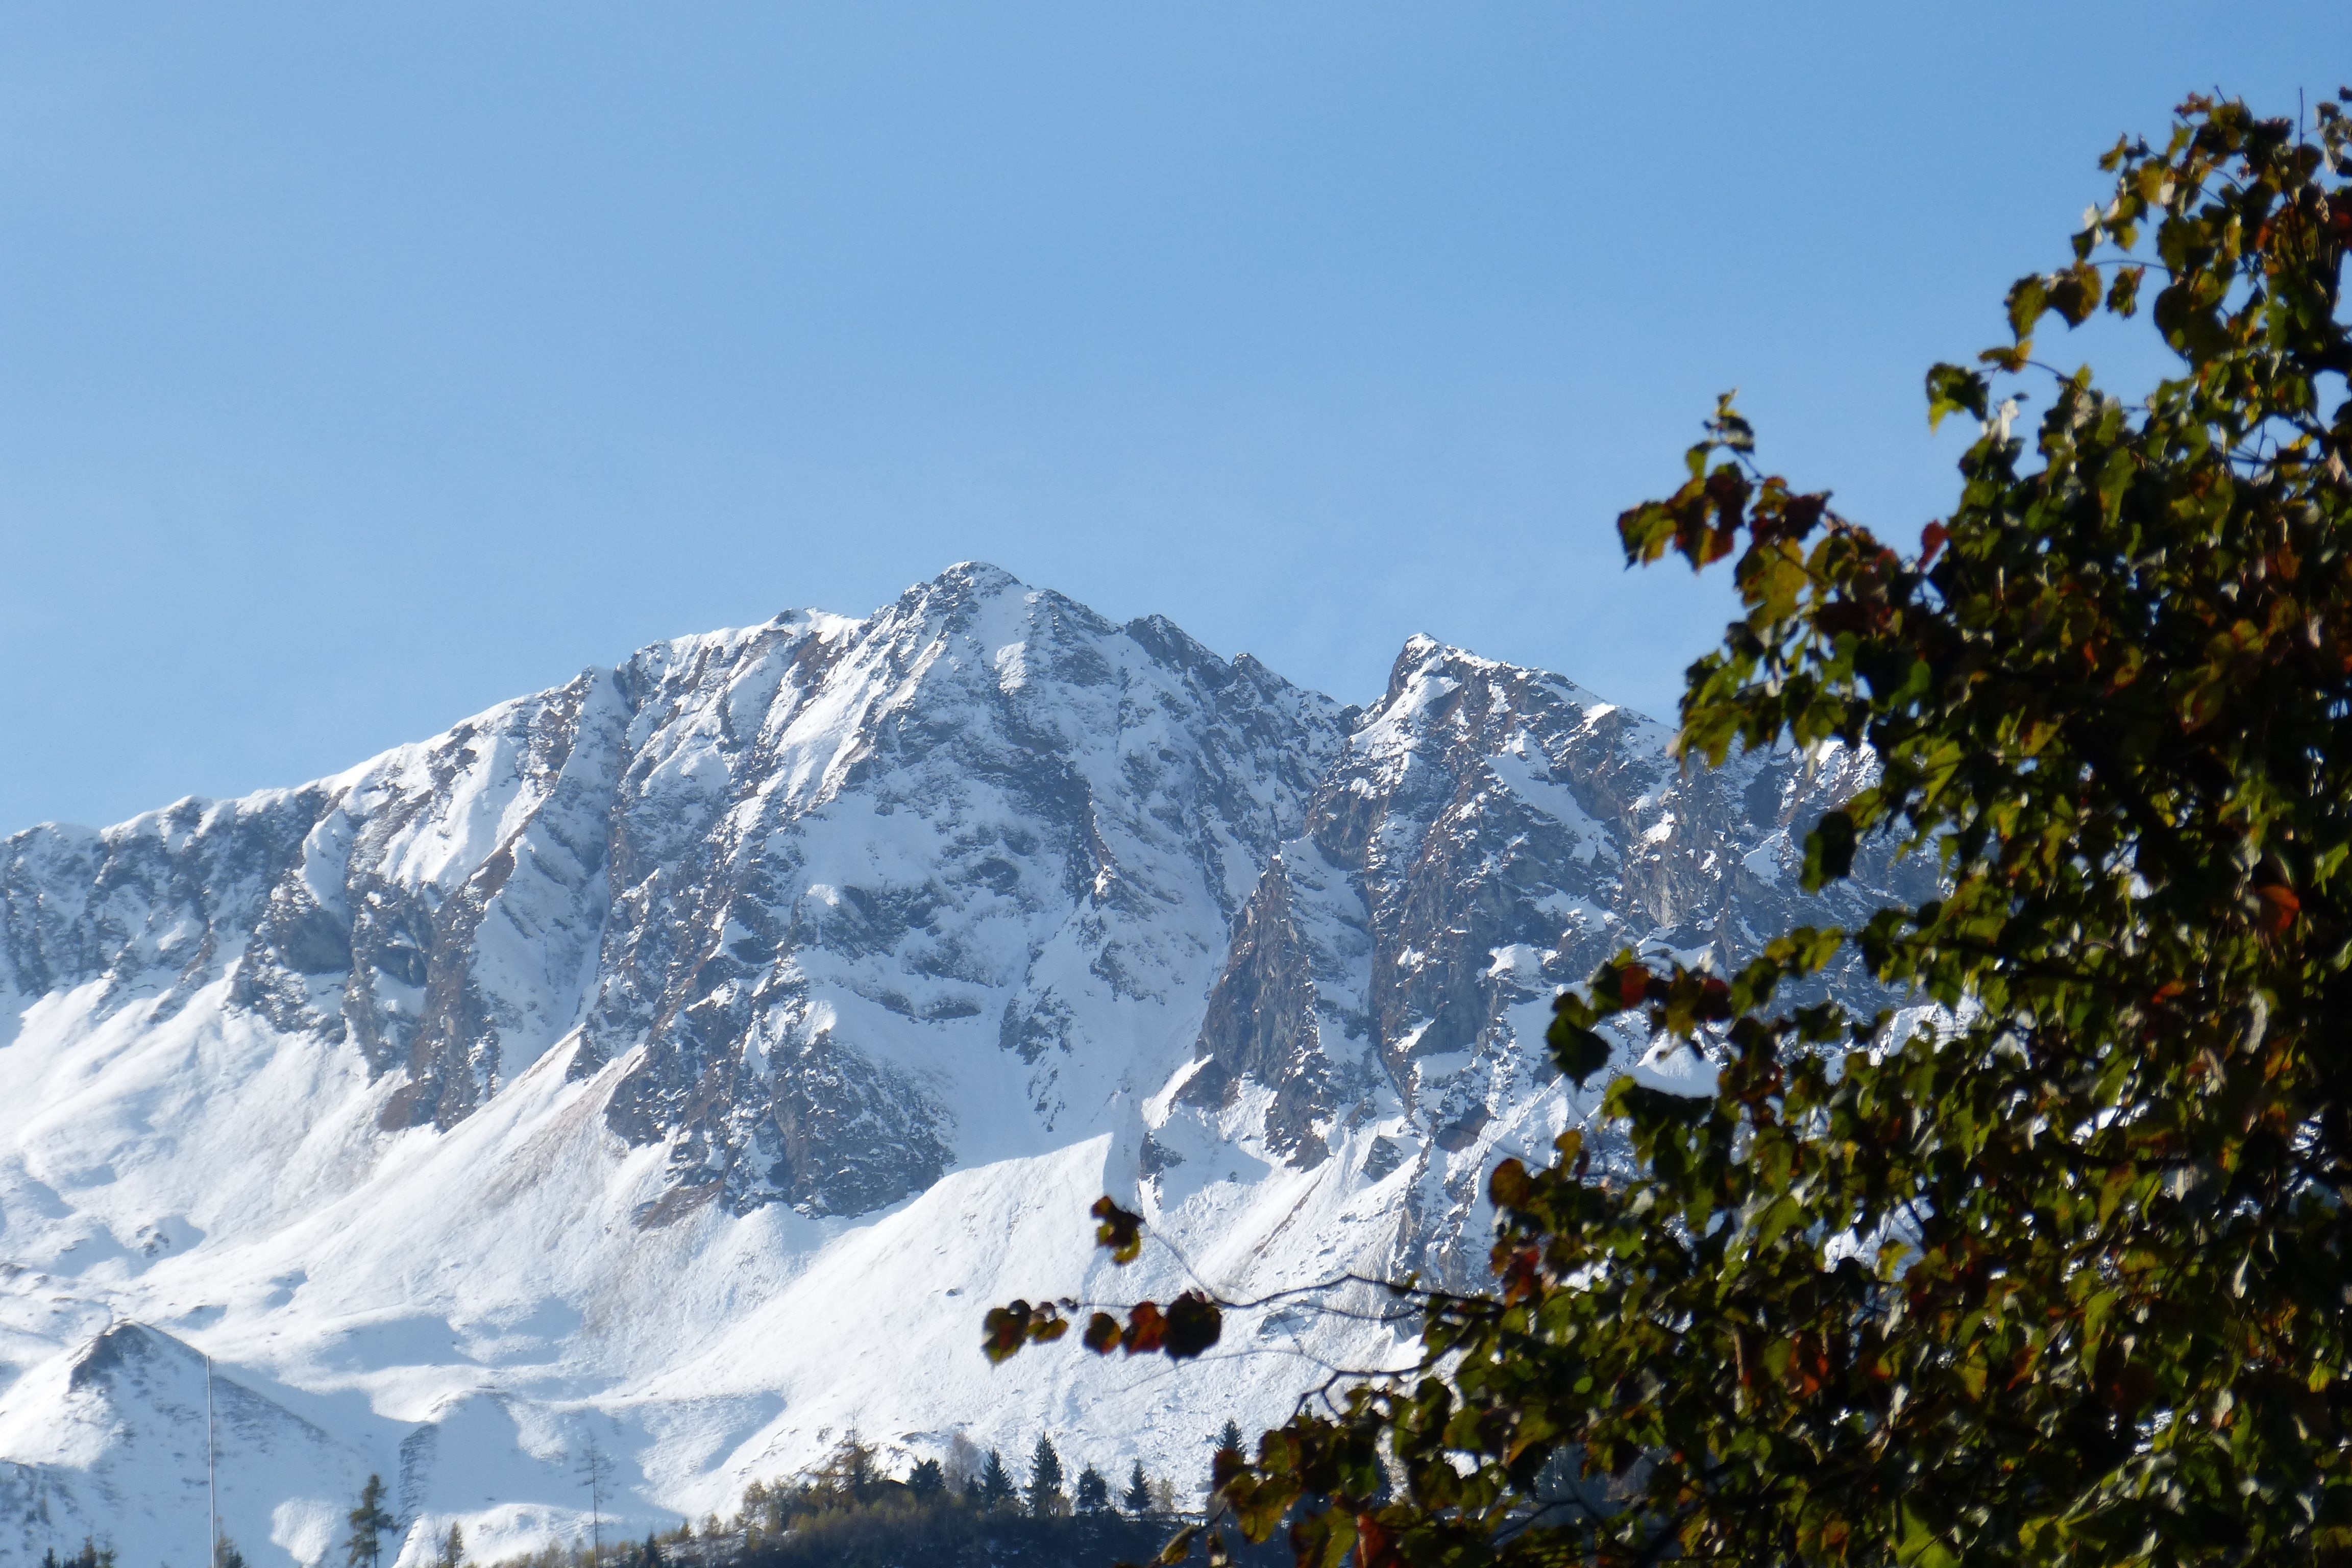
mountain, mountain range, ridge, mountains, alps, landform, high tauern, zw lferkogel, geographical feature, mountainous landforms, geological phenomenon, uttendorf